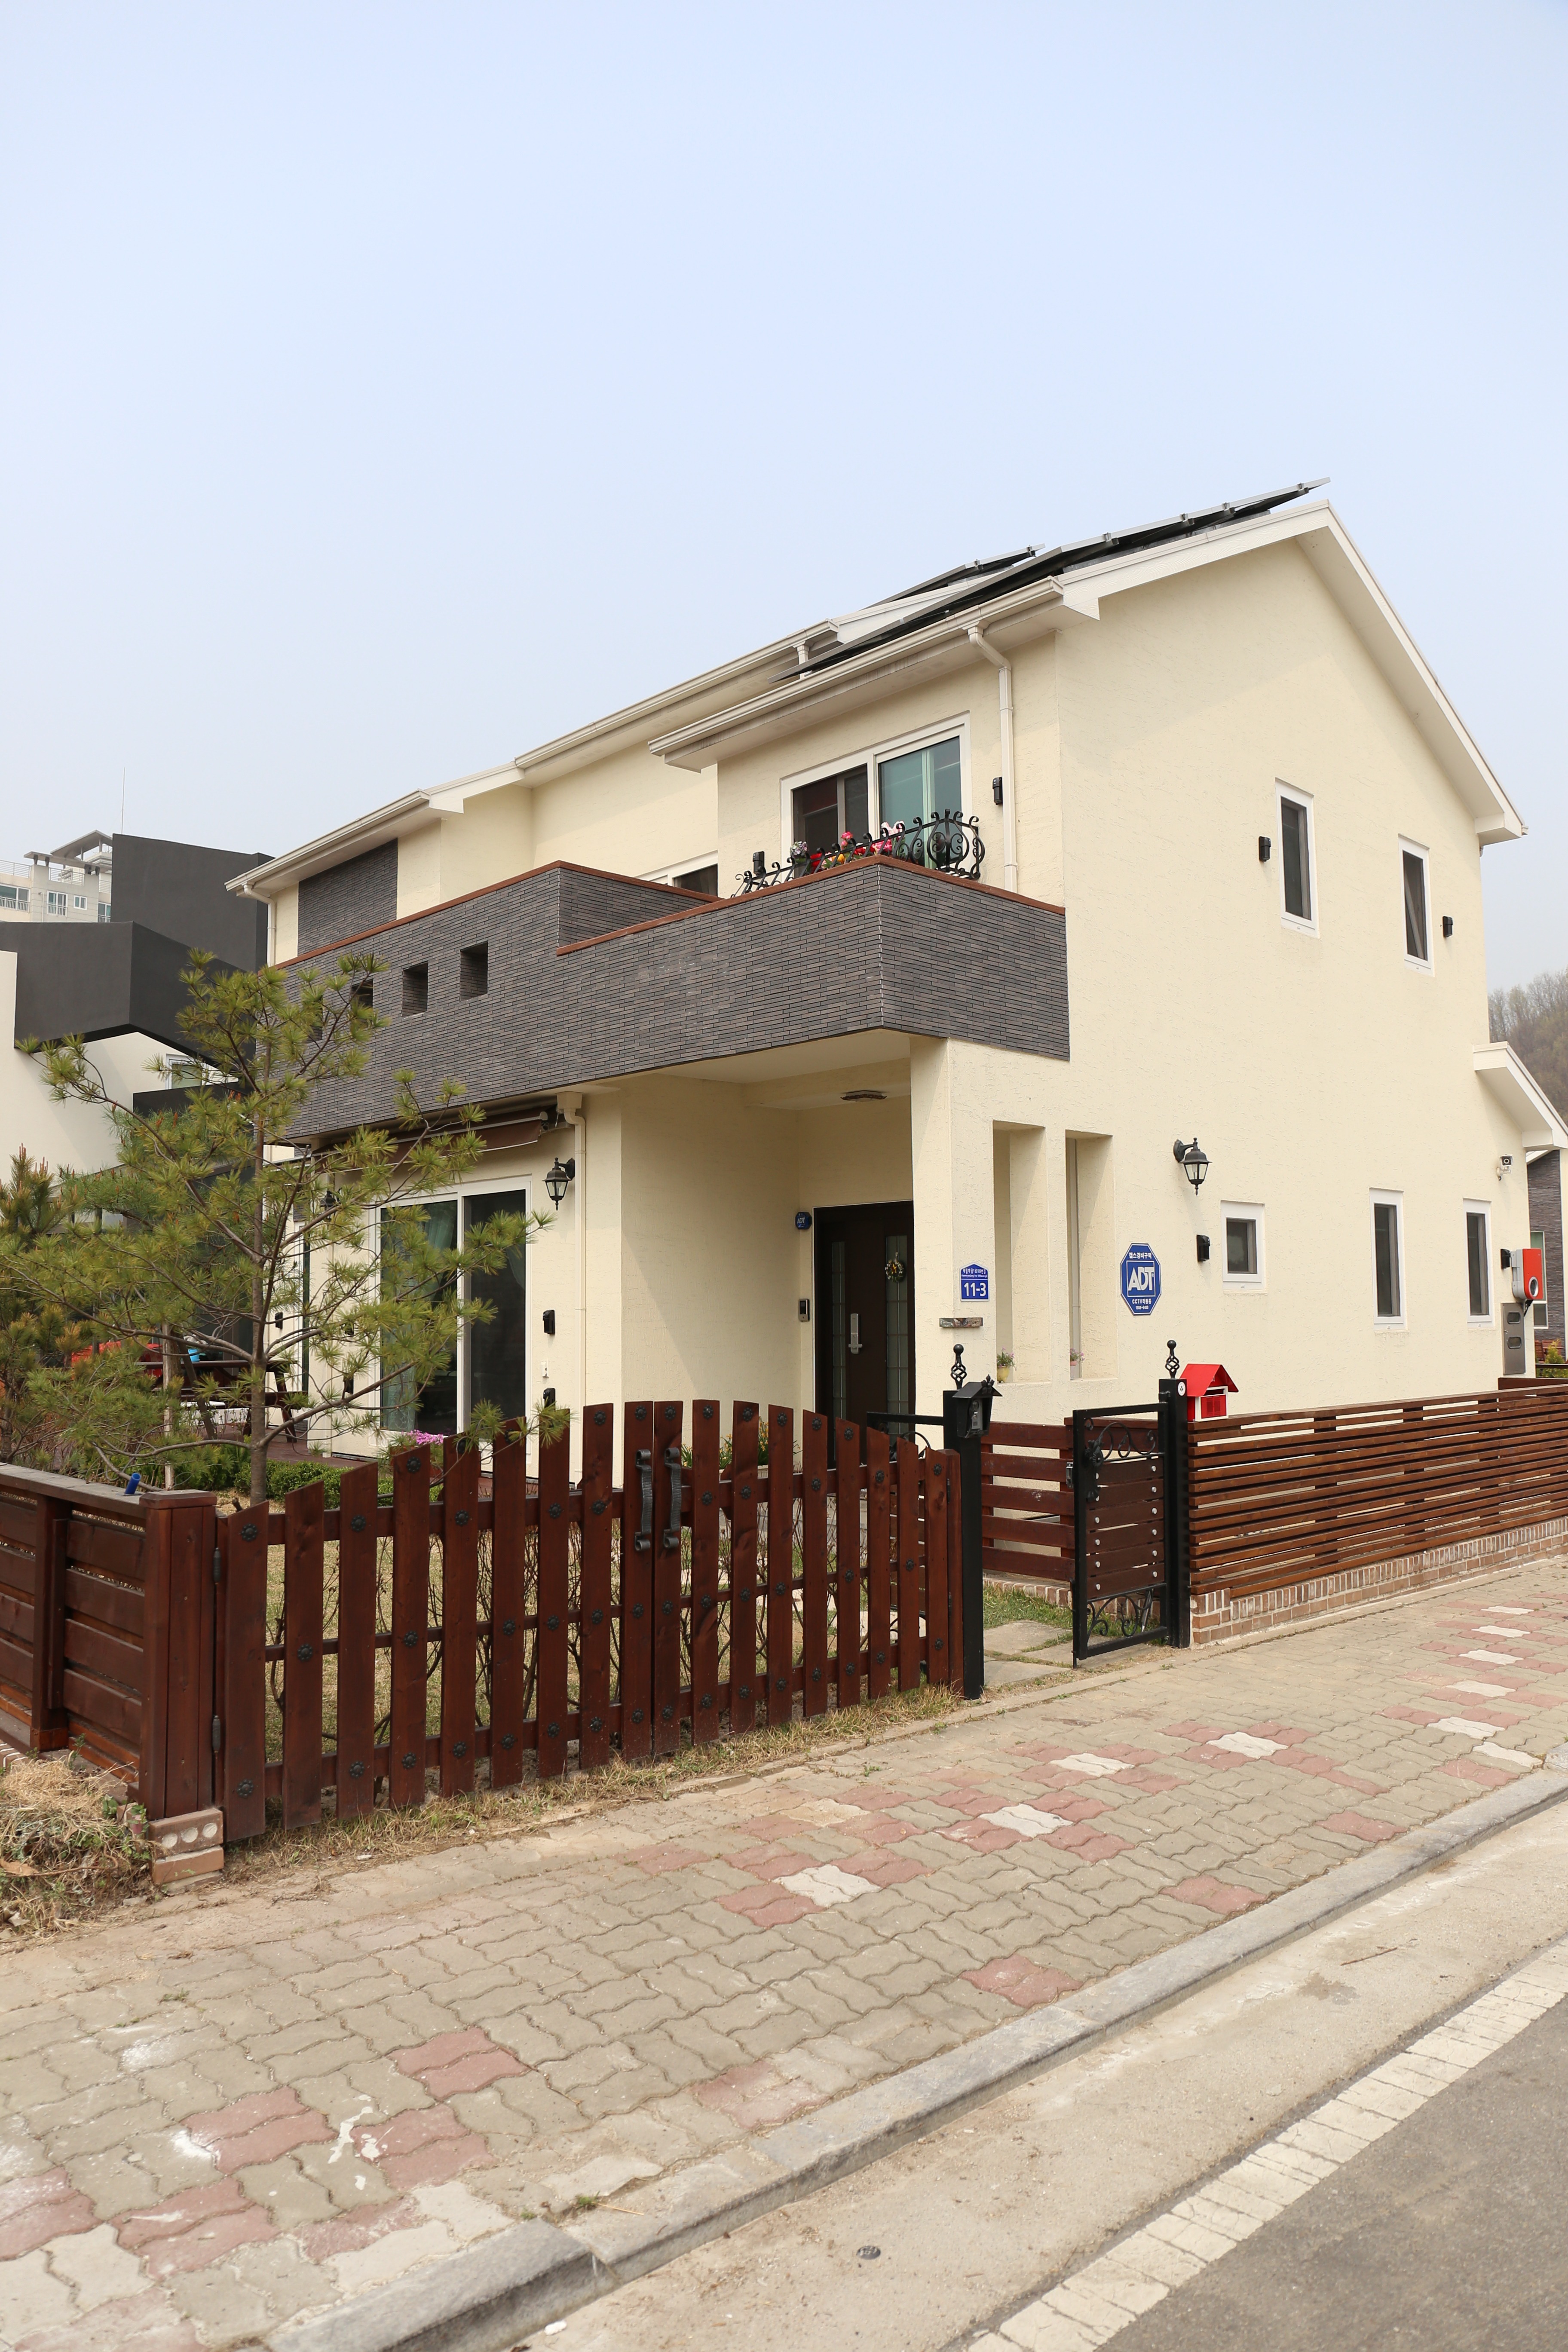
villa, house, town, building, home, village, cottage, facade, property, exterior, modern, estate, neighbourhood, homes for sale, residential area